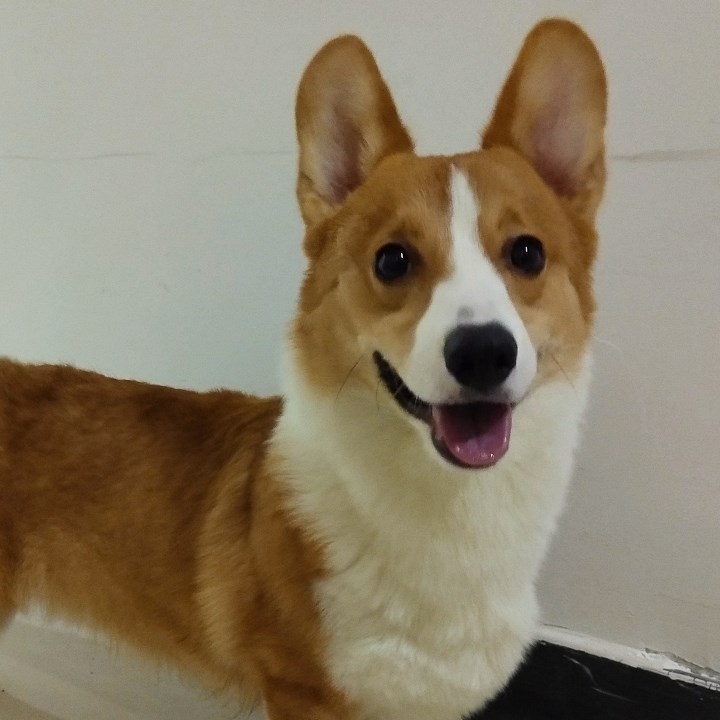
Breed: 2909-n000116-Cardigan